Joseph Honoré Simon Beau

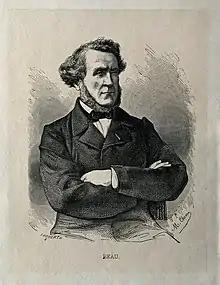
Joseph Honoré Simon Beau – wood engraving by J. Robert after M. Chenu

Joseph Honoré Simon Beau (8 May 1806 in Collonges, department of Ain – 11 August 1865) was a French physician, who is famous for his investigations of the physiology of the heart and the lungs.